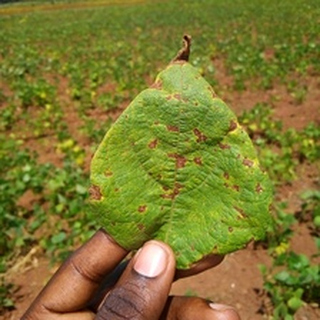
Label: bean_angular_leaf_spot